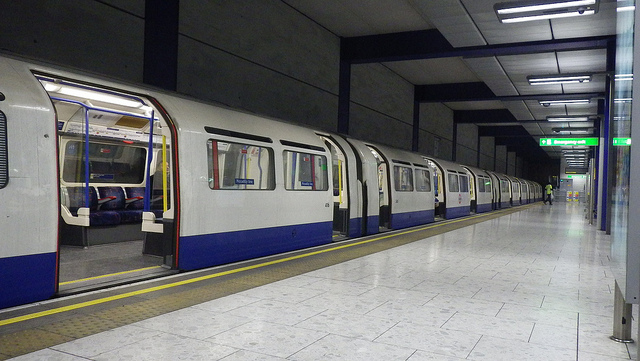
A commuter train stops at a train station with it's doors  open.

A train with one of its doors open.

The empty train is stopped in the station.

An empty subway train at an empty station.

An electric train or subway at the empty station.